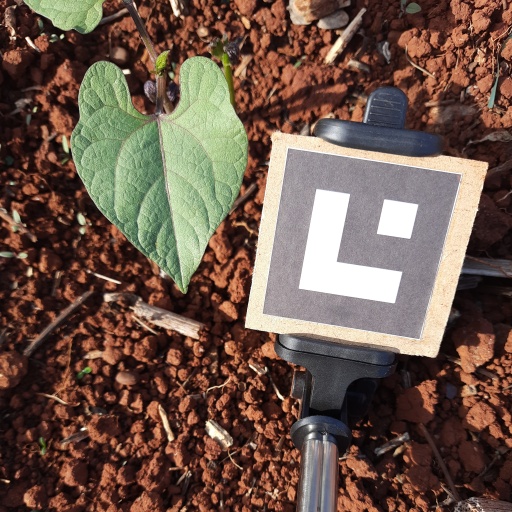
Observations: flat surface, no eating holes, under sunlight